Castle Park, Bristol

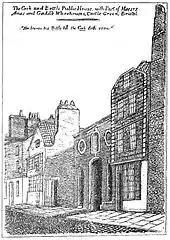
Cock and Bottle Lane seen from Castle Green in the late 19th century

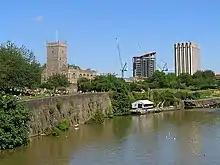

The town of Bristol was settled at some time in the Anglo-Saxon period on the northern or Mercian side of a crossing point of the River Avon, at or near to the present Bristol Bridge. The town lay entirely between the Avon and the Frome, which at that time emerged into the Avon just downstream of Bristol Bridge.